Dwight Whylie

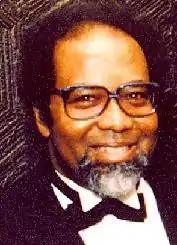
Dwight Whylie

In 1961, Whylie was the first black radio announcer hired by the British Broadcasting Corporation. In 1973, he became the general manager of Jamaica Broadcasting Corporation, where he remained until 1976.